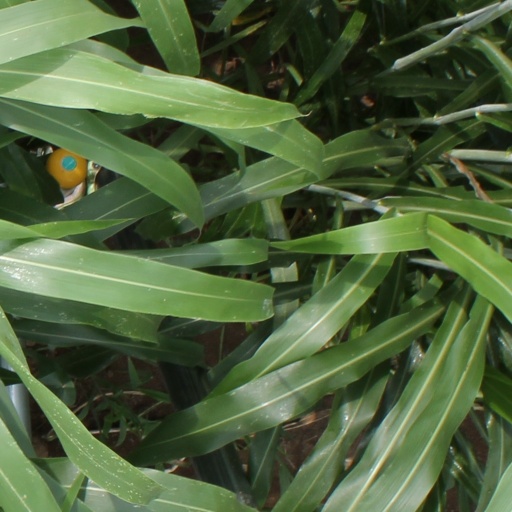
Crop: sorghum